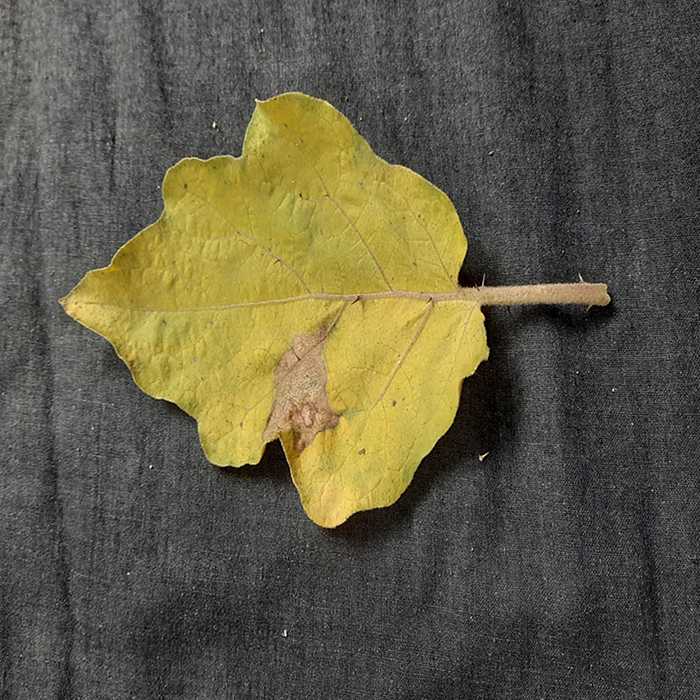
Plant: Eggplant
Label: Eggplant verticillium wilt